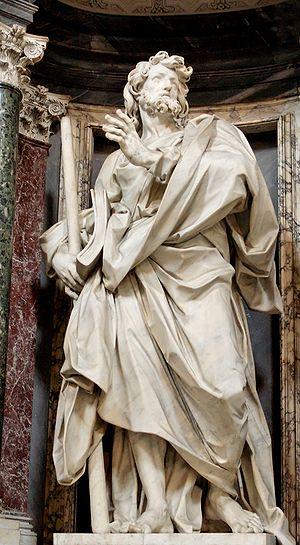
Saint Jacques le Mineur, par Angelo de' Rossi. Nef de la basilique Saint-Jean-de-Latran (Rome).
Angelo de Rossi est un sculpteur italien.